Billy Paynter

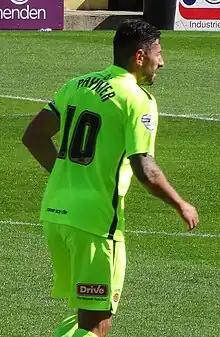
Paynter playing for Hartlepool United in 2015

William Paul Paynter (born 13 July 1984) is an English football manager and former footballer who was most recently the manager of club Connah's Quay Nomads. In a 17-year professional career in the English Football League, he played as a striker and scored 131 goals in 529 league and cup appearances.